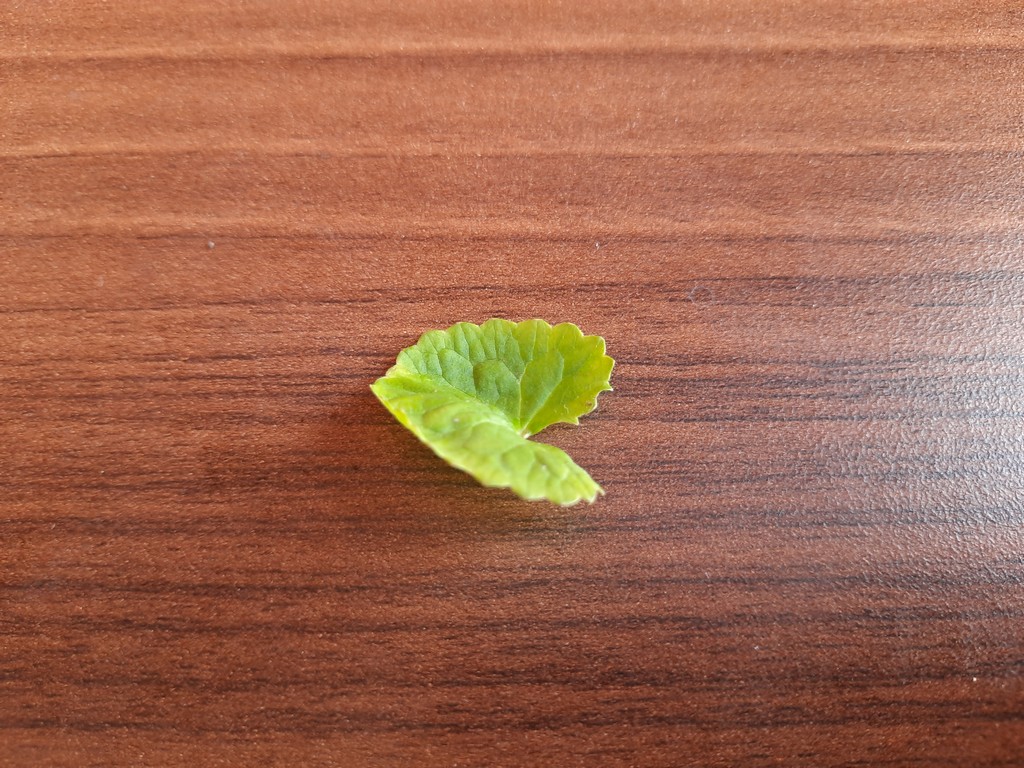
Label: Healthy